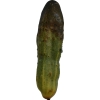
Label: cucumber